Lucy (spacecraft)

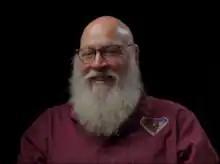
Harold F. Levison, principal investigator of the "Lucy" mission.

NASA selected "Lucy" through the Discovery Program "Announcement of Opportunity" (AO) released on 5 November 2014. "Lucy" was submitted as part of a call for proposals for the next mission(s) for Discovery Program that closed in February 2015. Proposals had to be ready to launch by the end of 2021. Twenty-eight proposals were received in all.